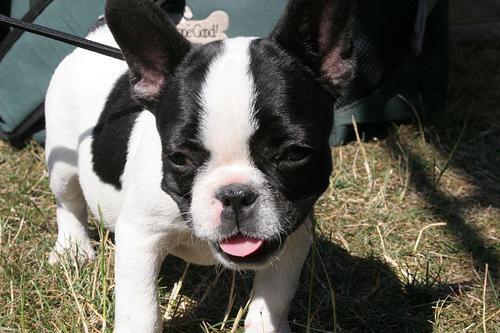
French_bulldog